Scott Tattoo

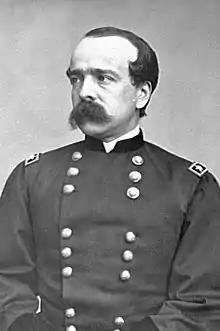
Gen. Daniel Butterfield

"Taps" was composed by General Daniel Butterfield during the American Civil War. In July 1862, the Army of the Potomac was encamped at Harrisons Landing on the James River in Virginia following the Seven Days Battle. "Taps" began as general bugle call to replace a previous “Tattoo” — a lengthy, brisk combination of the French bugle call "To Extinguish Lights" and the British call “Last Post.” Tattoo was sounded for lights out to close the soldier's day in the mid 1800s. General Butterfield felt Tattoo was too formal to signal the day's end. Butterfield's music traces its origin to the "Scott Tattoo". A half-tempo modification of the last five and a quarter bars of the "Scott Tattoo" creates the call we now know as "Taps."